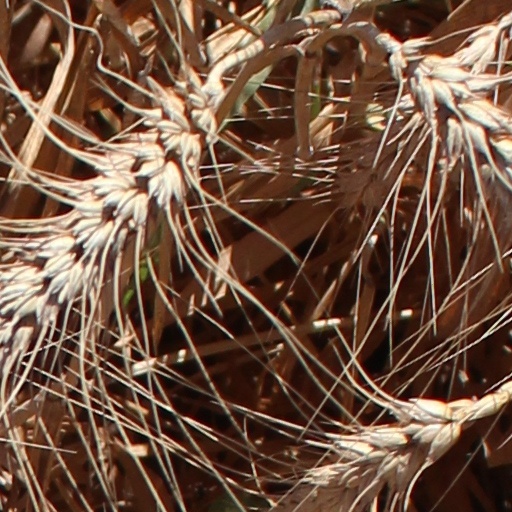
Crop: wheat